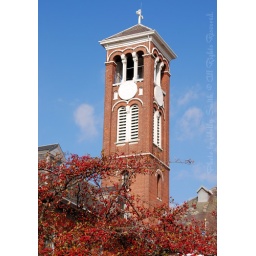
The Monastery in Mt. Adams. It is an office building now...